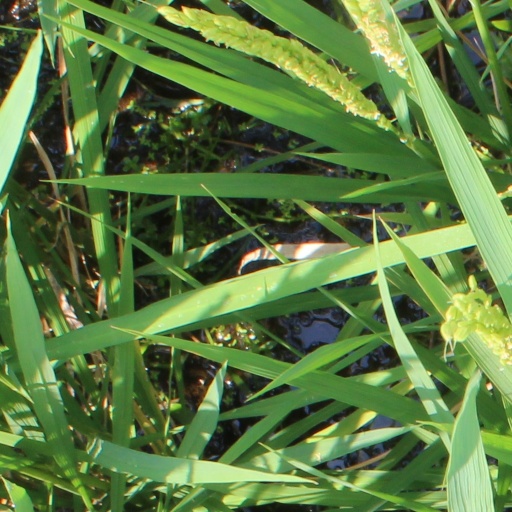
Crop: rice